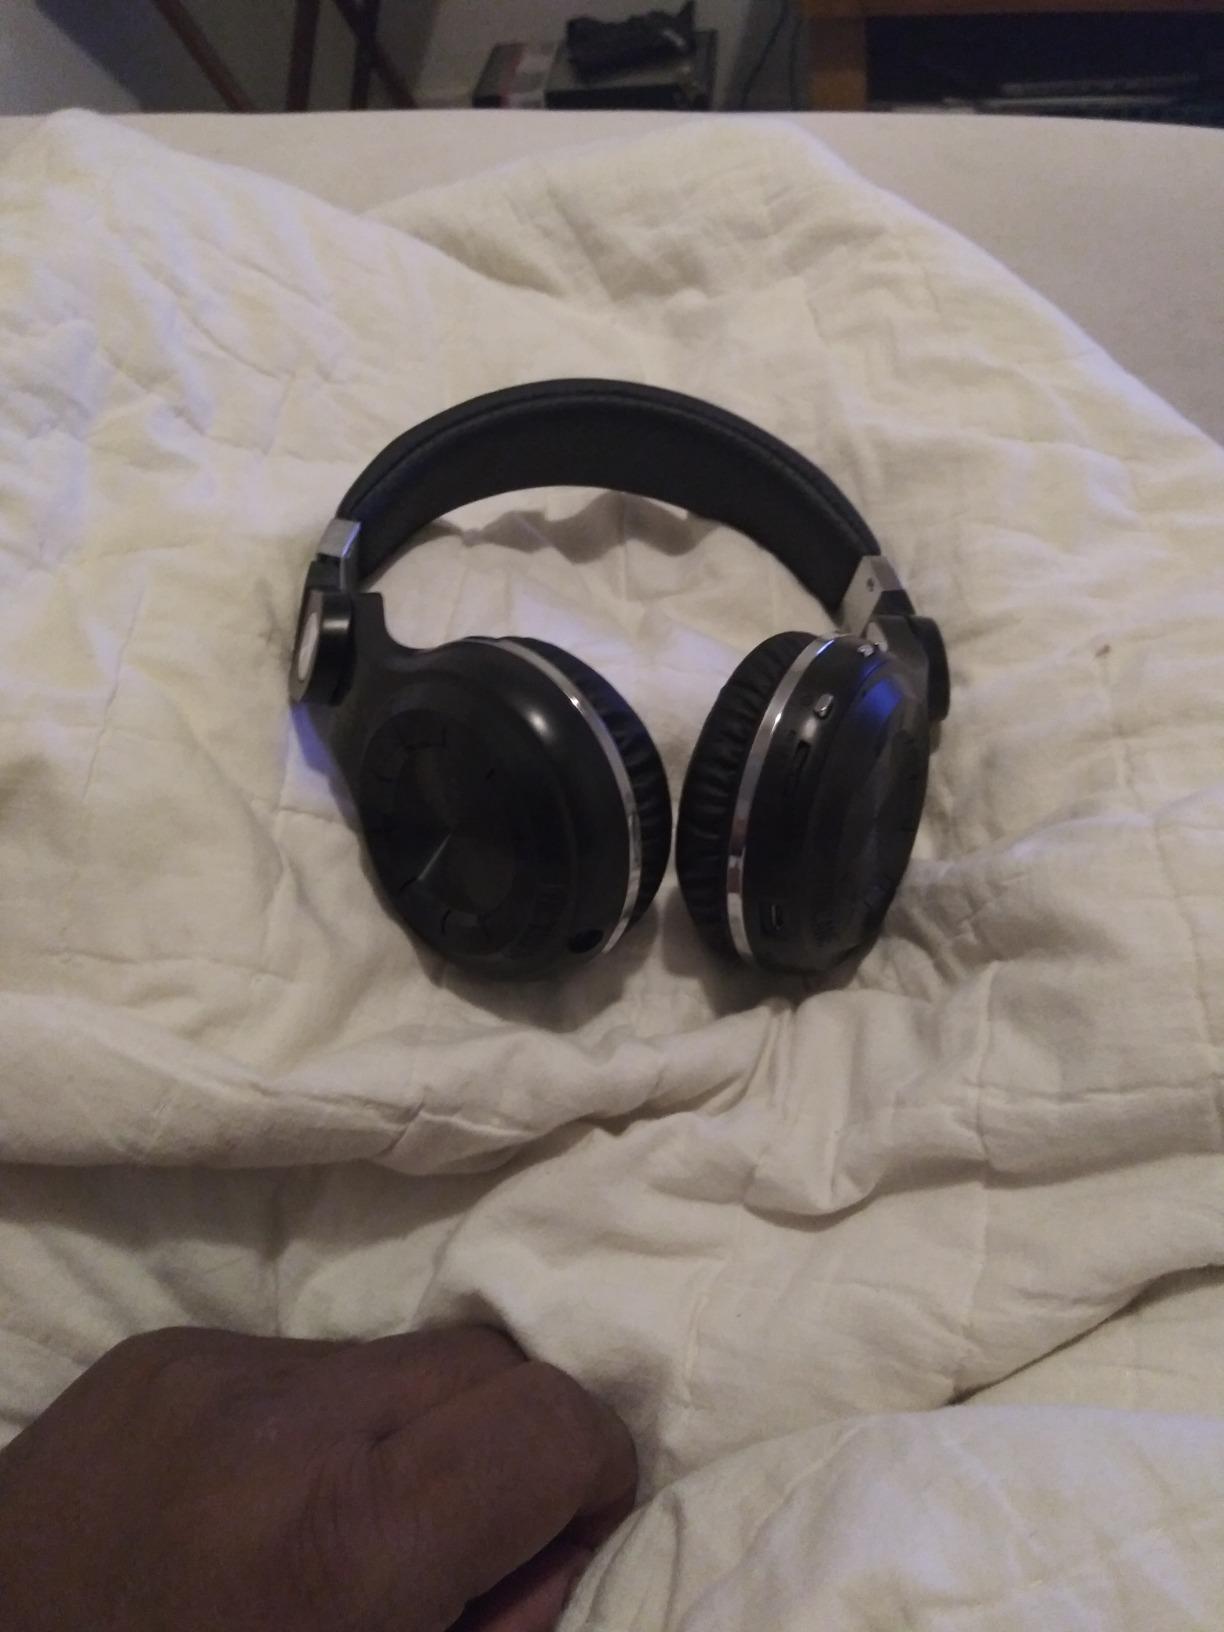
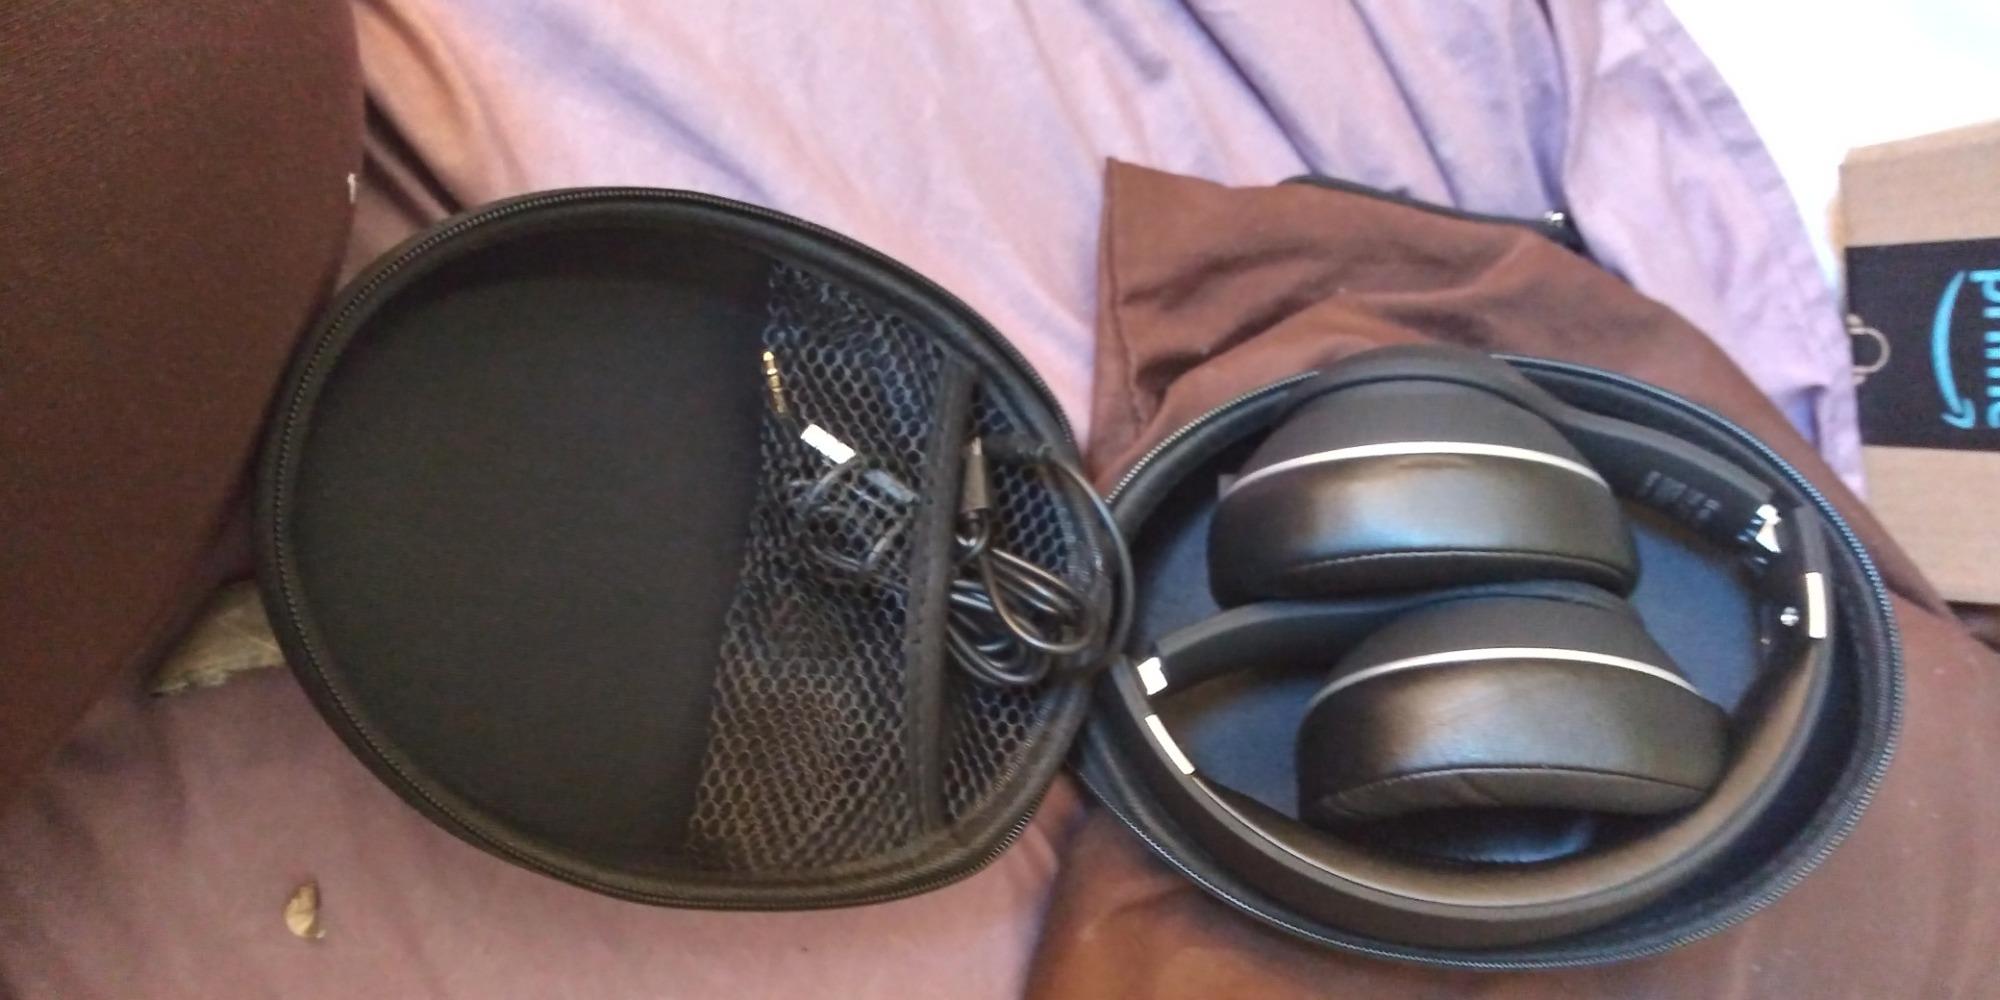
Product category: headphones
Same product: no